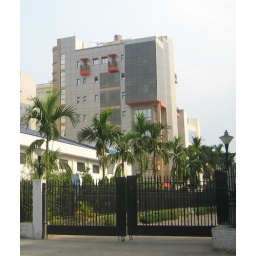
Many office buildings are coming up in Nabadiganta township.